The Pacifist

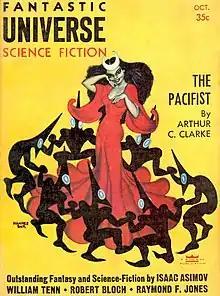

"The Pacifist" is a science fiction short story by British writer Arthur C. Clarke, first published in 1956 in "Fantastic Universe". It appears in his collection of "science fiction tall tales," "Tales from the White Hart". "The Pacifist" describes the construction of a supercomputer in a "cavern in Kentucky". The computer's designer, nicknamed "Dr. Milquetoast" by the story-within-a-story's narrator, works under the harsh supervision of a military General. By way of revenge, Dr. Milquetoast programs the computer so that it will answer purely theoretical or mathematical questions put to it, but when asked to solve a military problem, responds by insulting the General using phrases industriously prepared by the programmer. Frustration mounts as the General realizes that because the computer is aware of every known historical military battle, it is capable of recognizing such scenarios even when couched in purely mathematical terms.